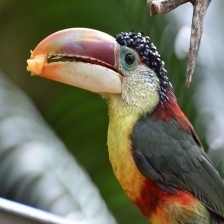
Species: CURL CRESTED ARACURI
Scientific name: PTEROGLOSSUS BEAUHARNAESII
ImageNet parent category: toucan